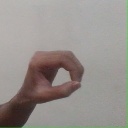
अक्षर: औ